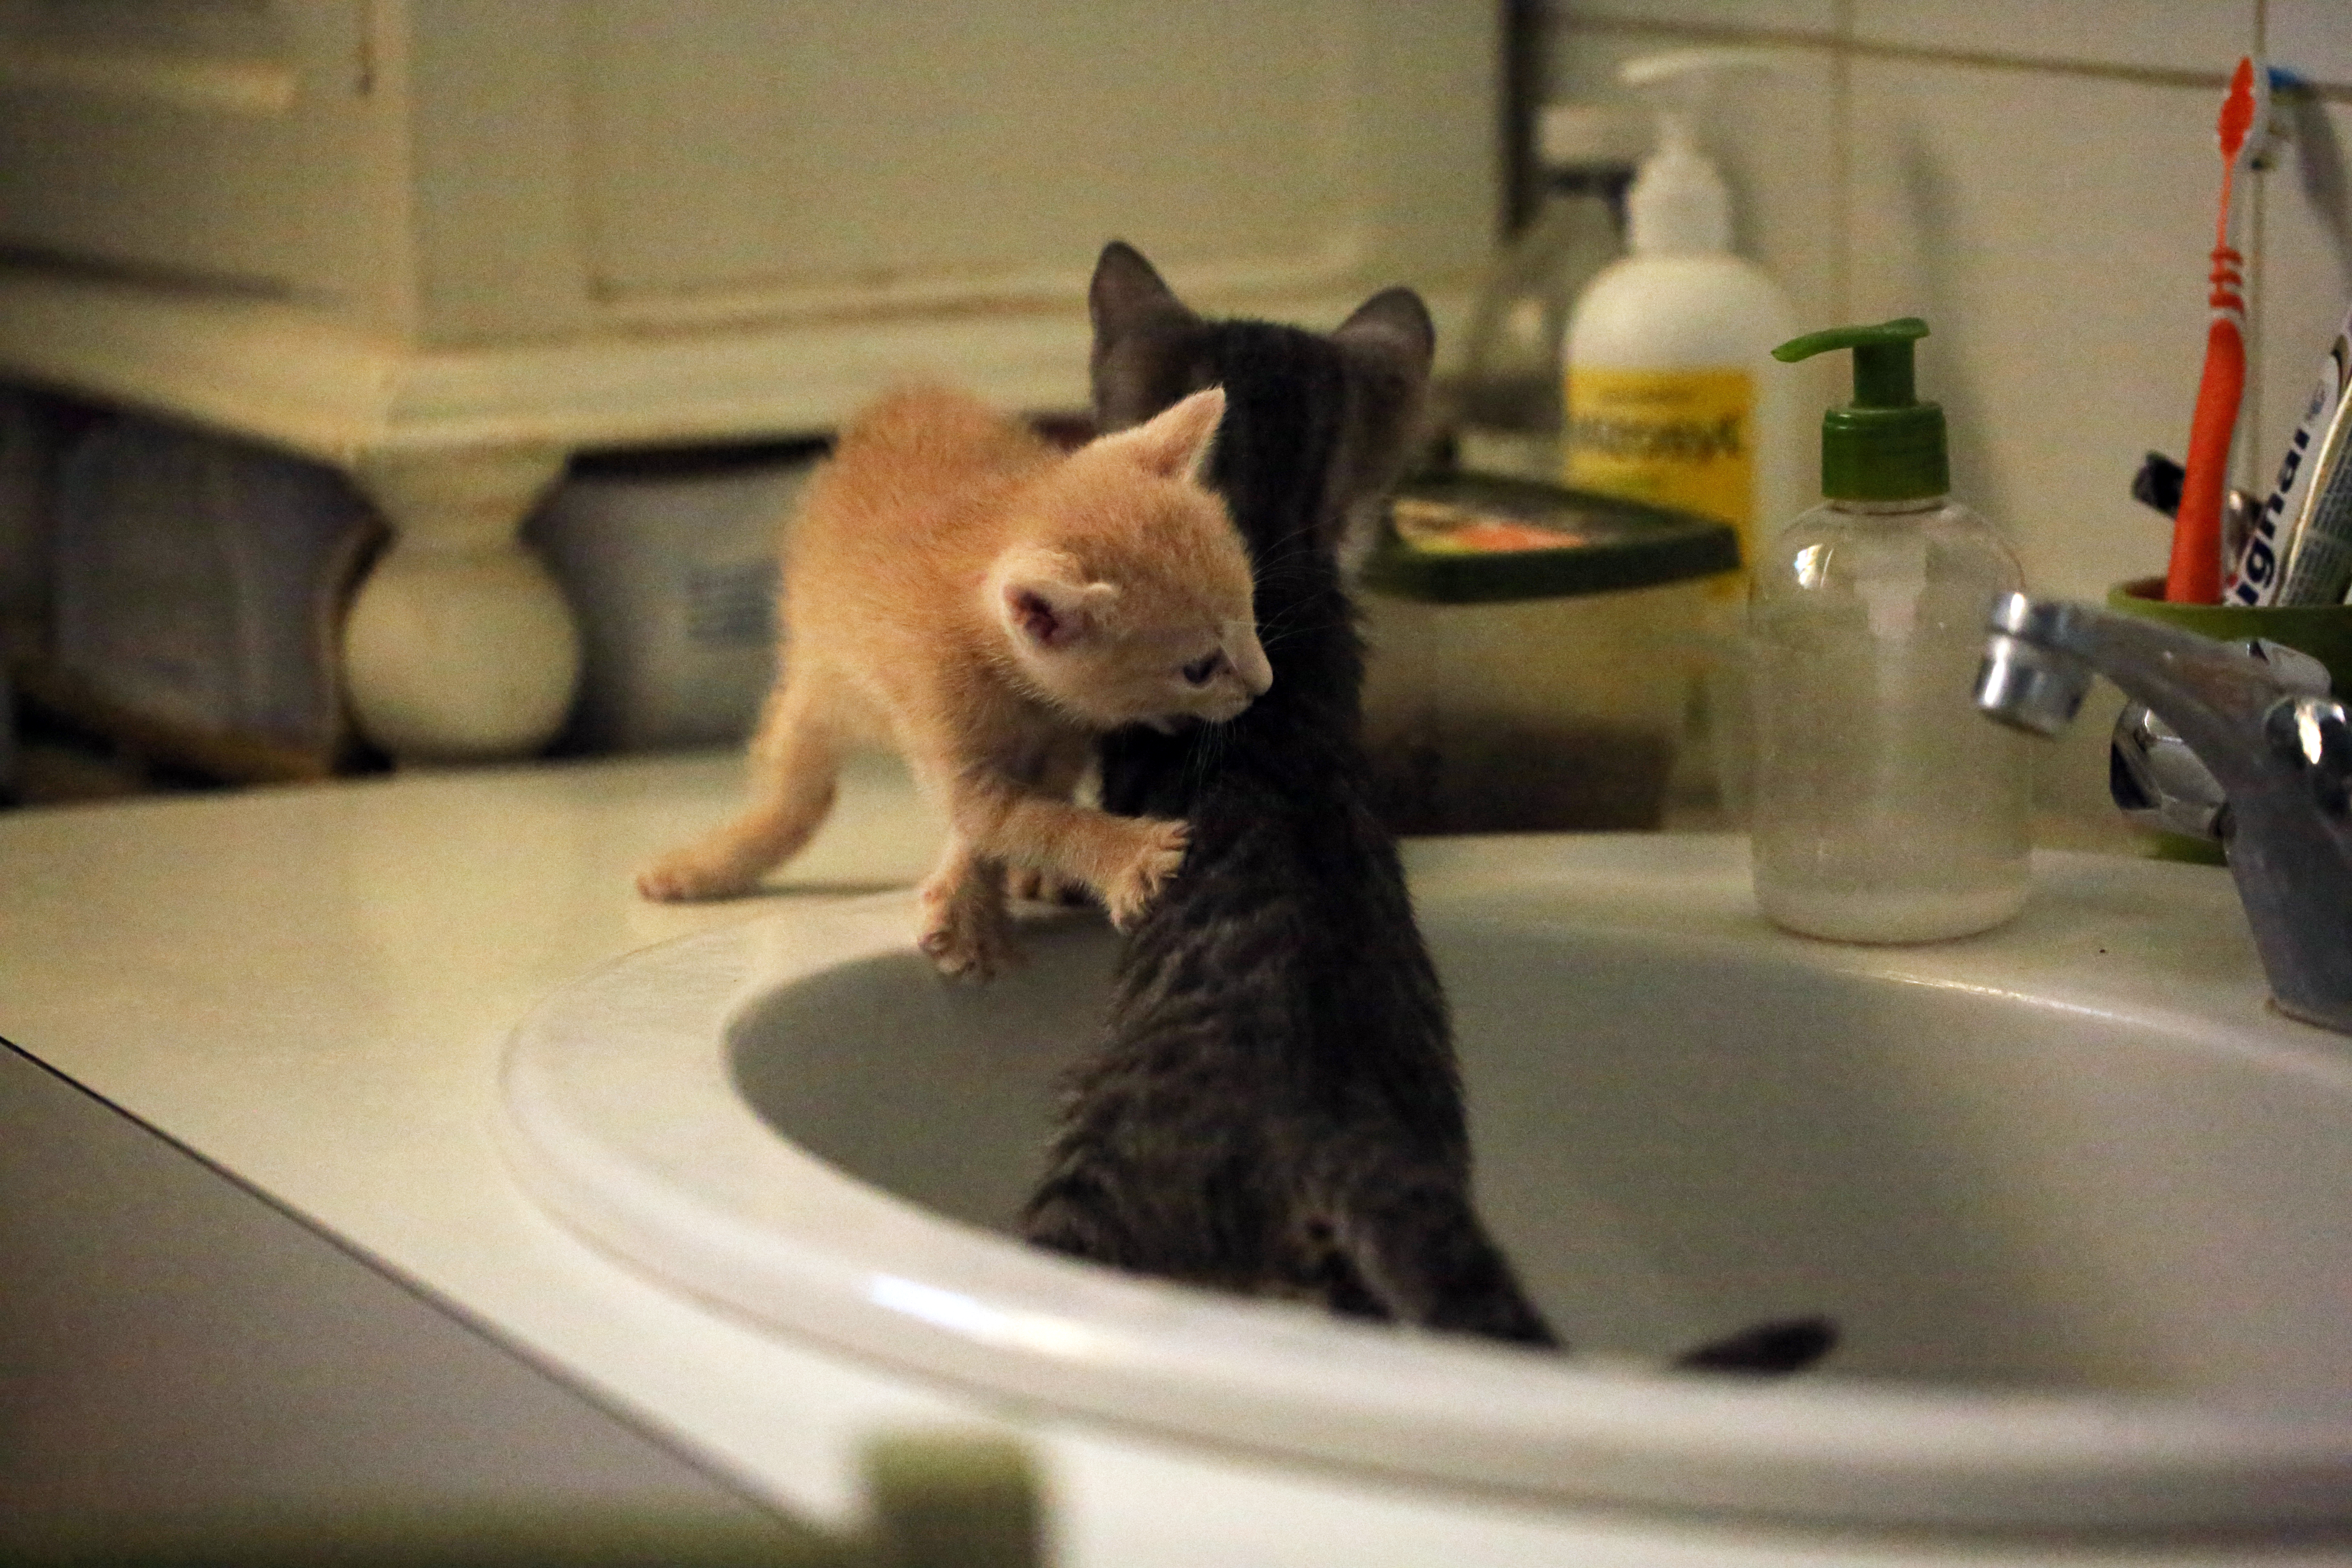
france, europe, kitten, cat, canon, indoor, mammal, playing, pets, cats, midi, interieur, kitty, soap, animals, vertebrate, provence, paca, isasza, chats, southfrance, sdfrankreich, zuidfrankrijk, mditerrane, eos5d, katzen, chatons, katten, provencealpesctedazur, bouchesdurhne, verngues, lavabo, bathroomsink, savon, jeuxdechatons, salledebain, small to medium sized cats, cat like mammal